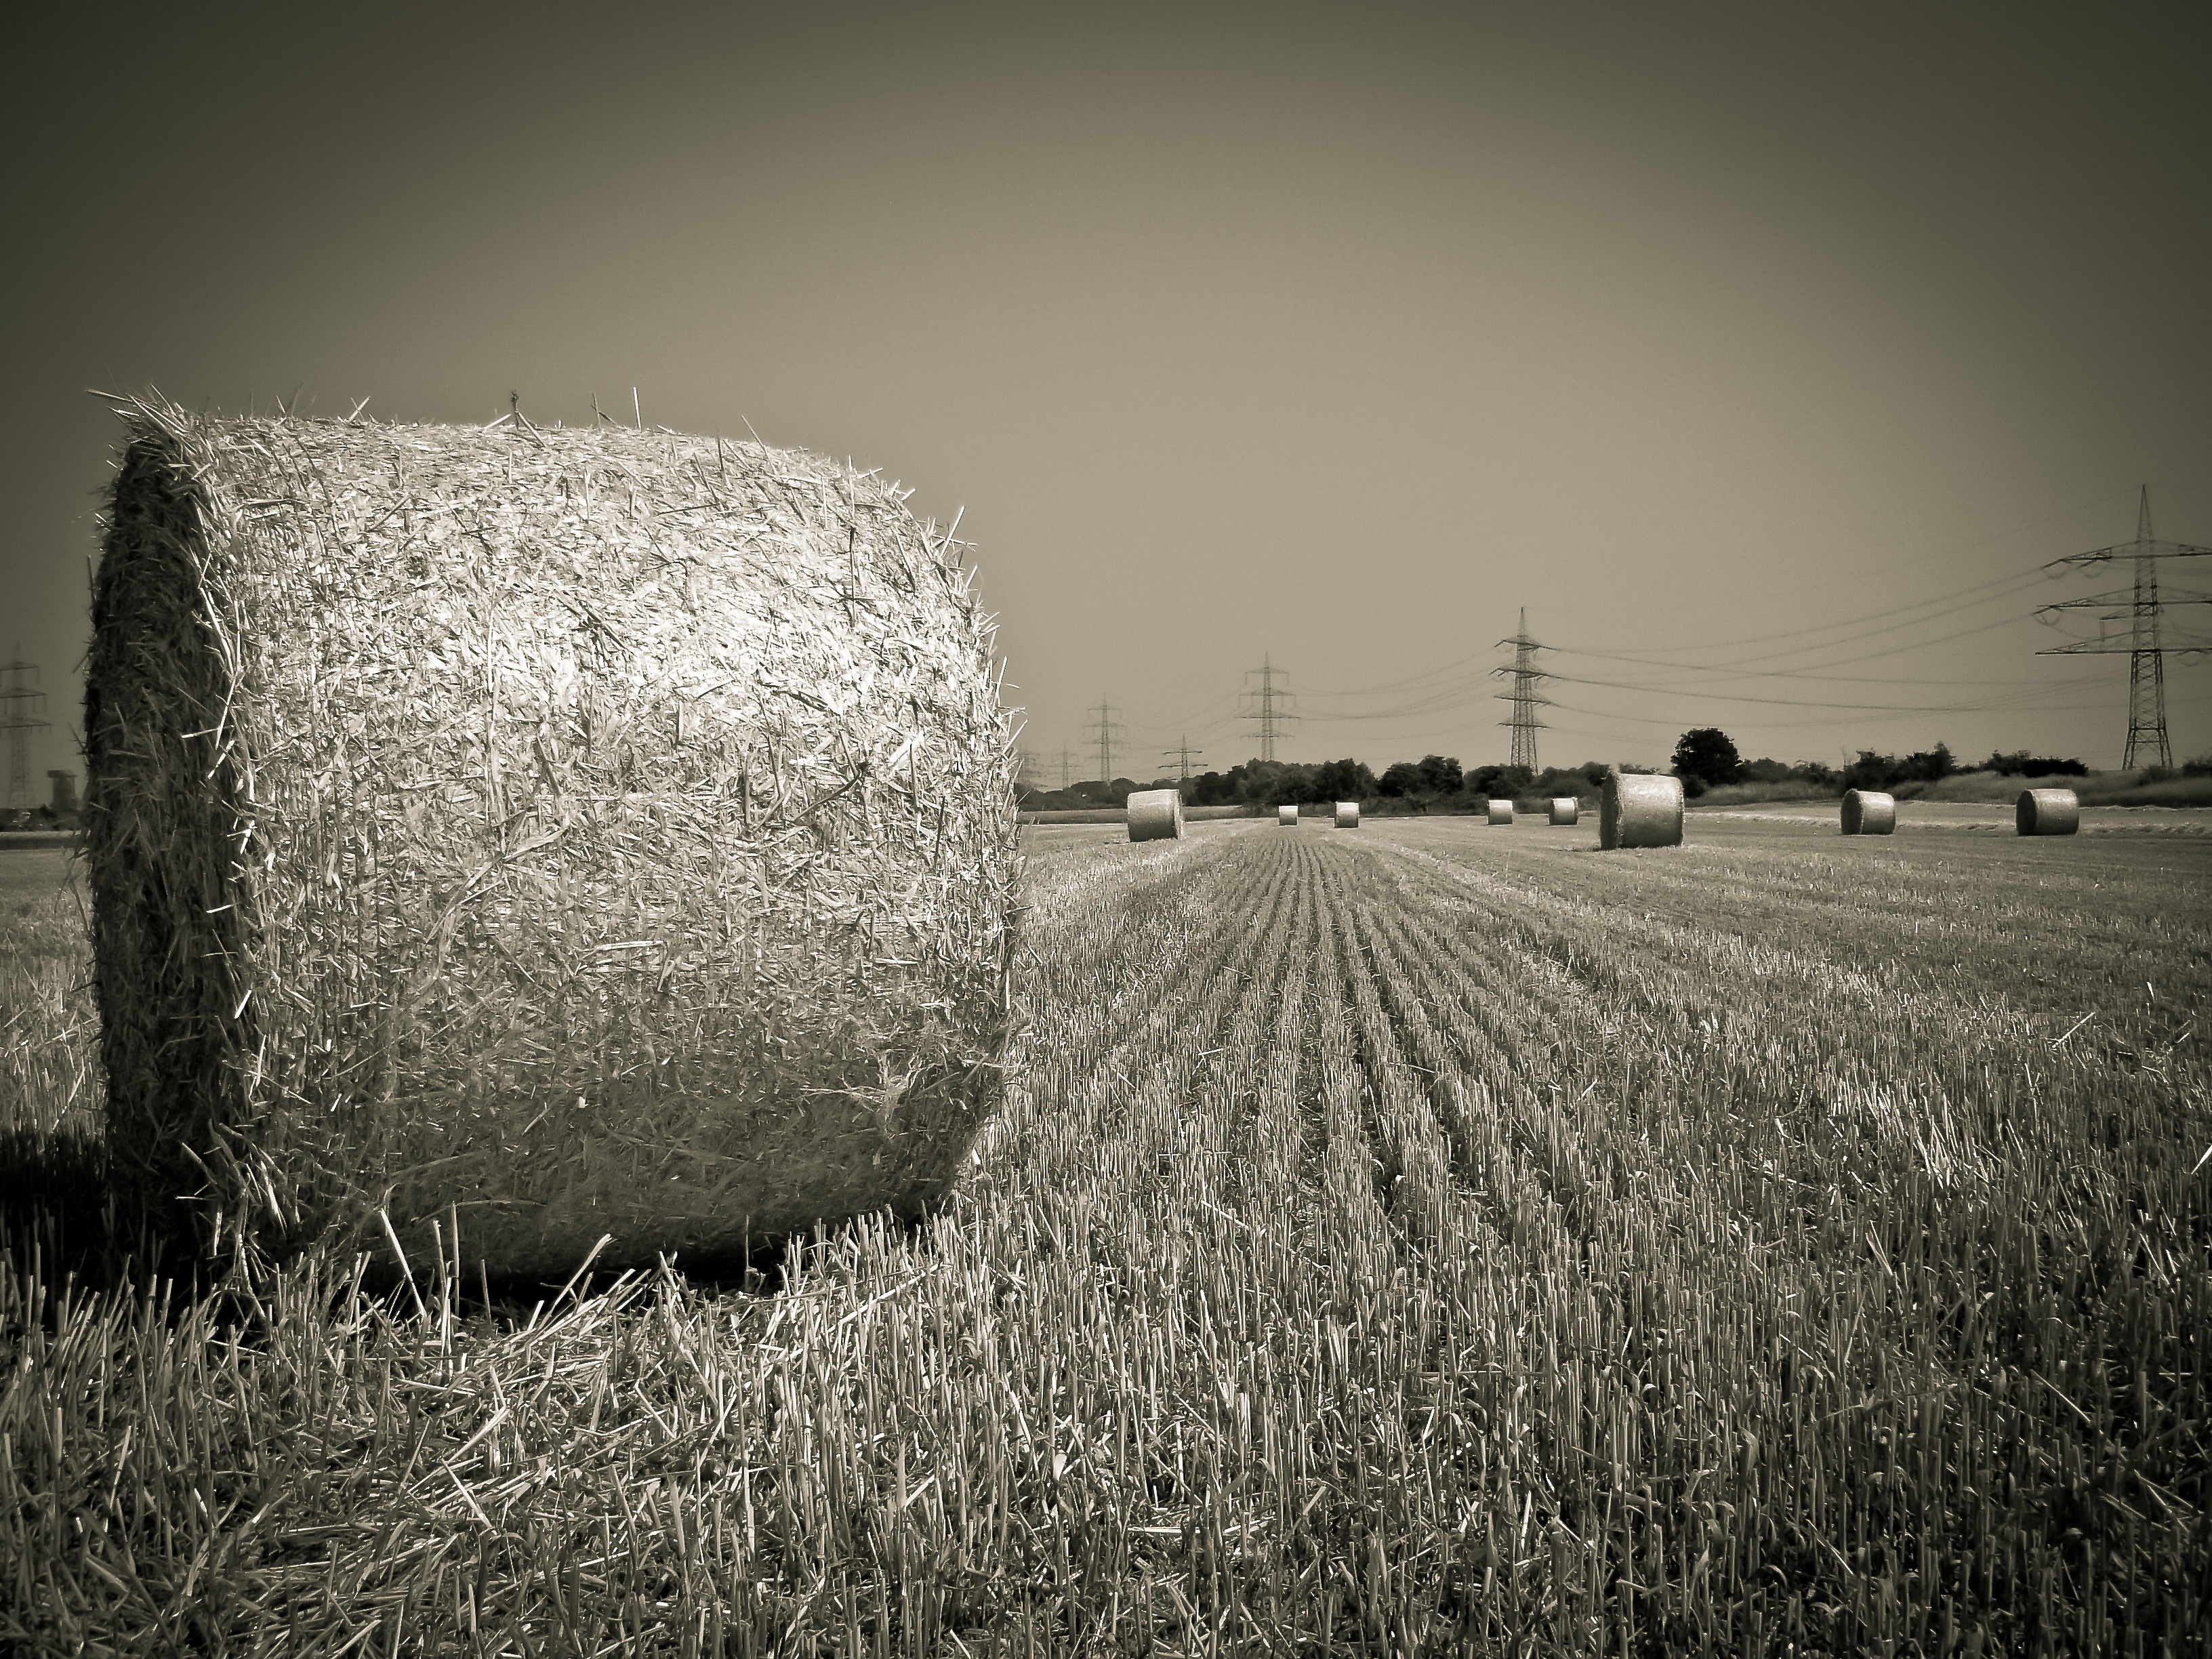
landscape, nature, grass, black and white, hay, field, harvest, agriculture, monochrome, stubble, straw, cornfield, harvested, hay bales, straw bales, rural area, straw role, monochrome photography, grass family